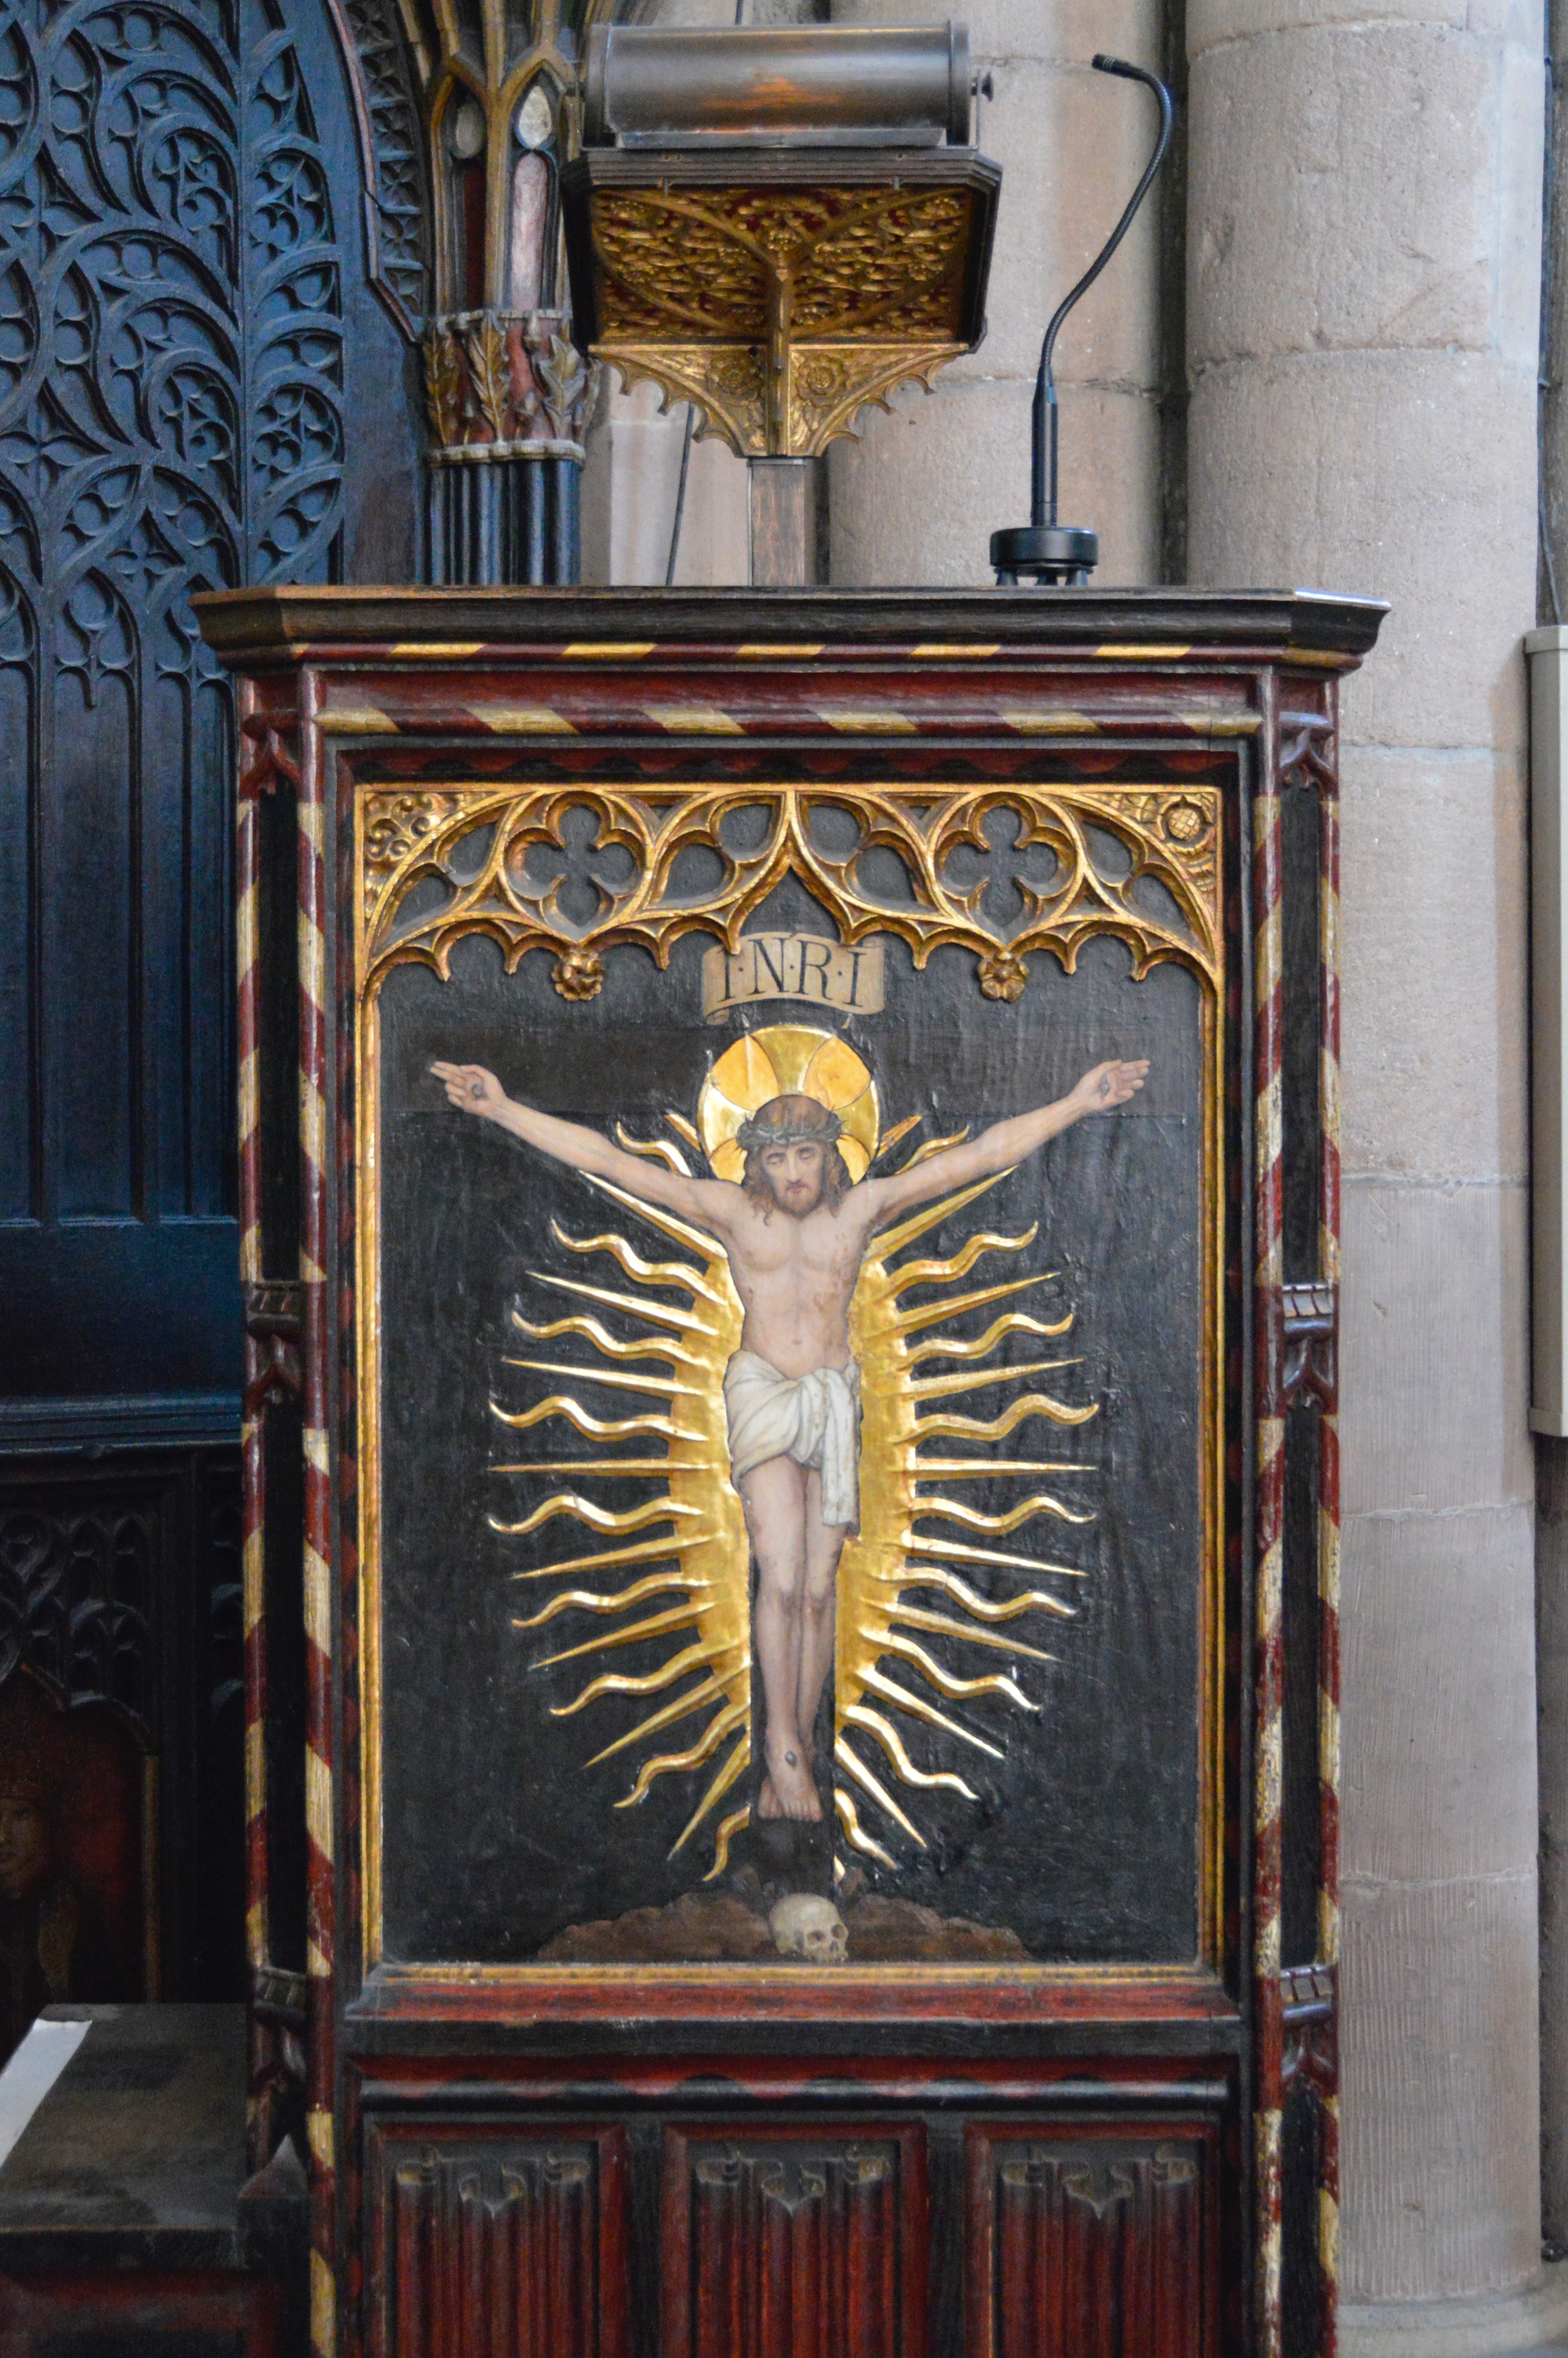
wood, antique, statue, church, chapel, furniture, religious, christ, art, altar, decorative, jesus, christianity, carving, pulpit, church interior, ancient history